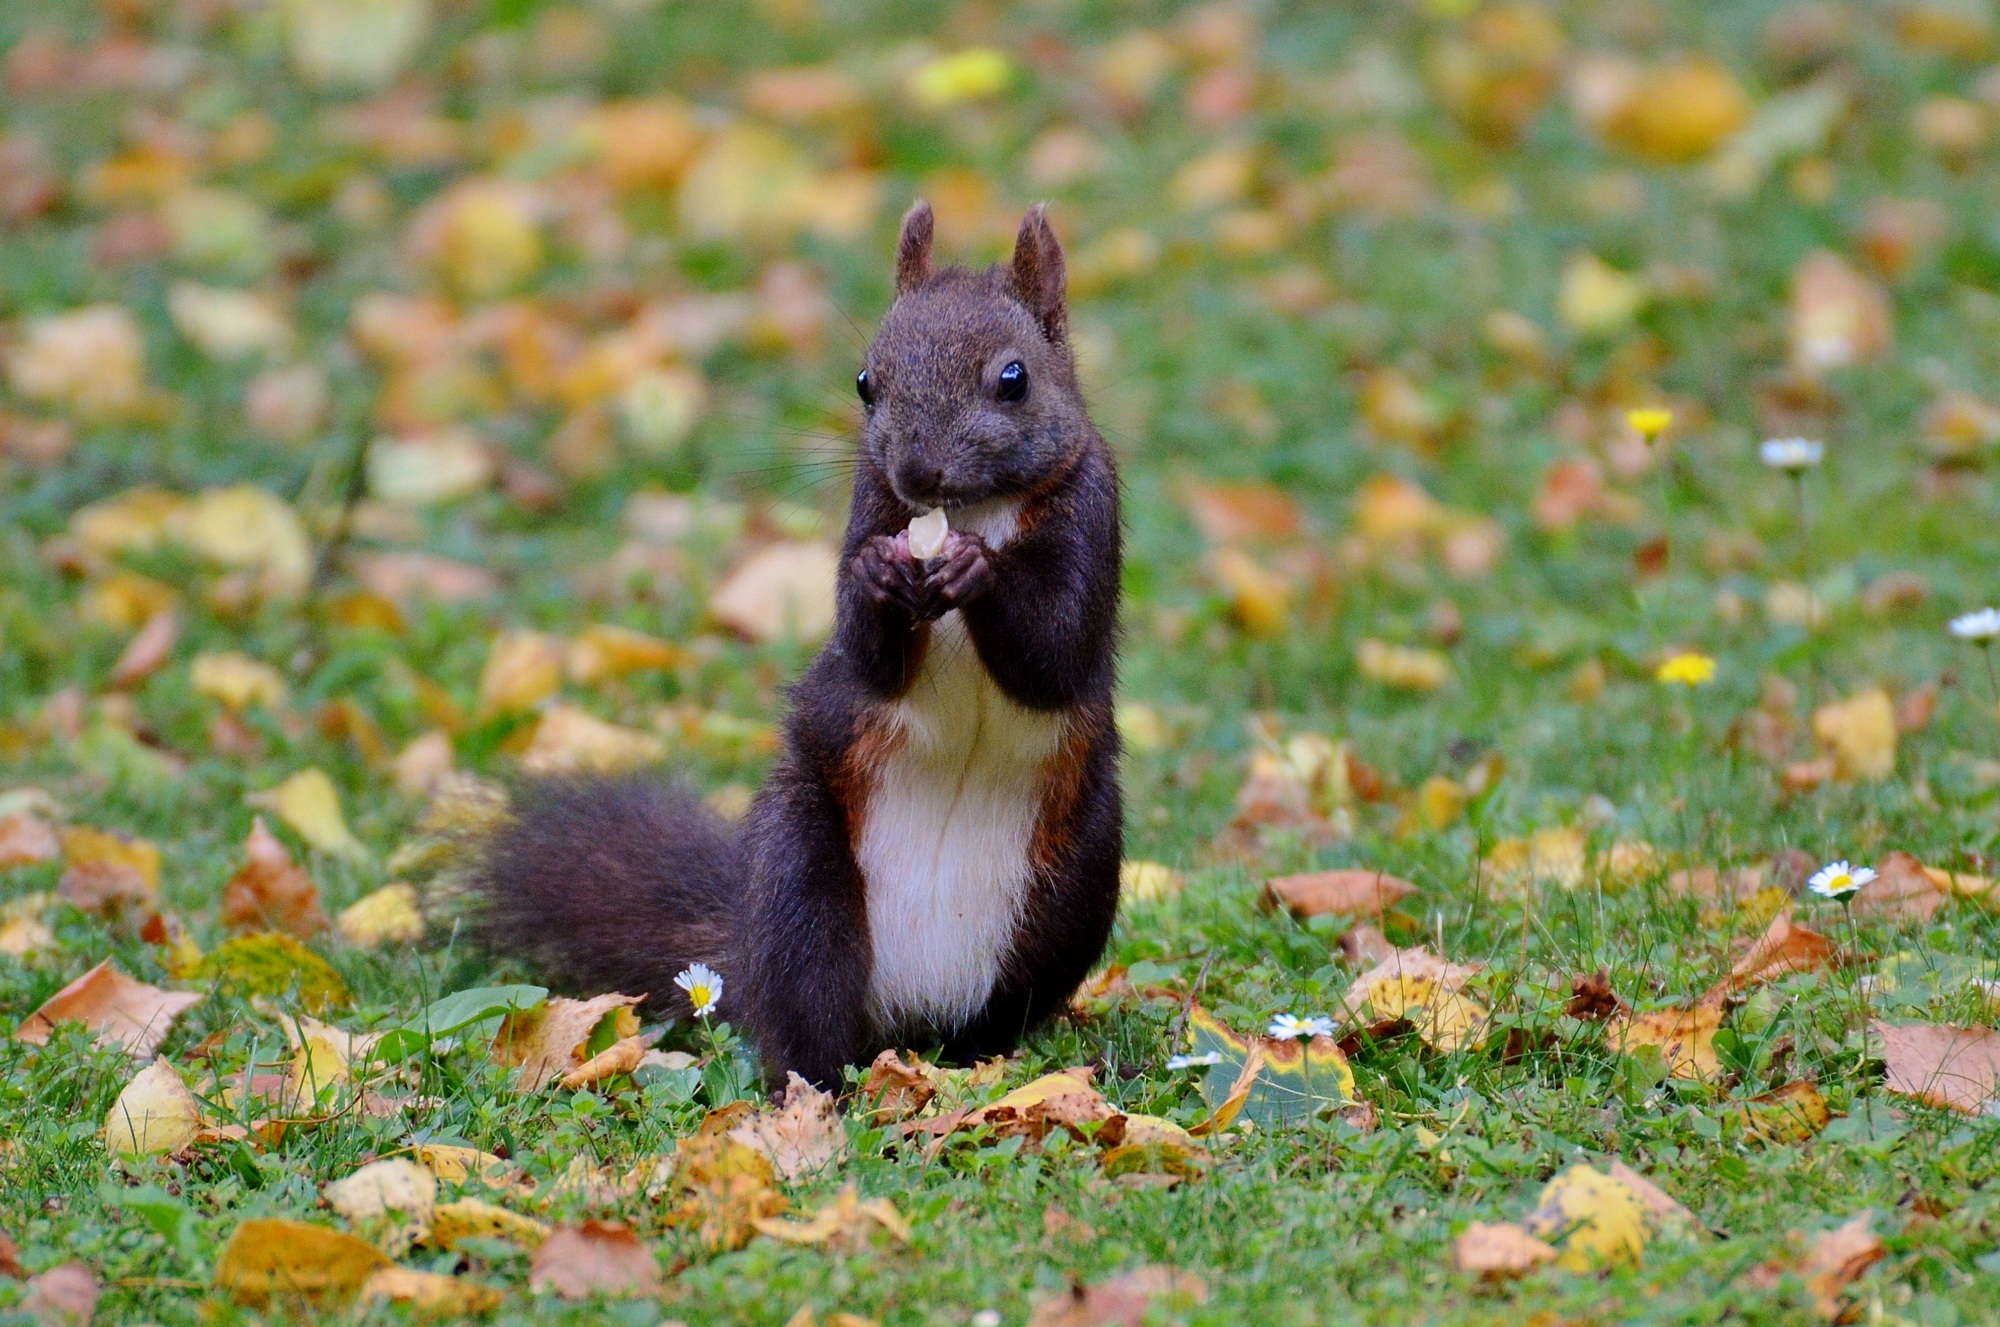
nature, cute, wildlife, brown, mammal, squirrel, nut, garden, eat, rodent, fauna, climb, vertebrate, nager